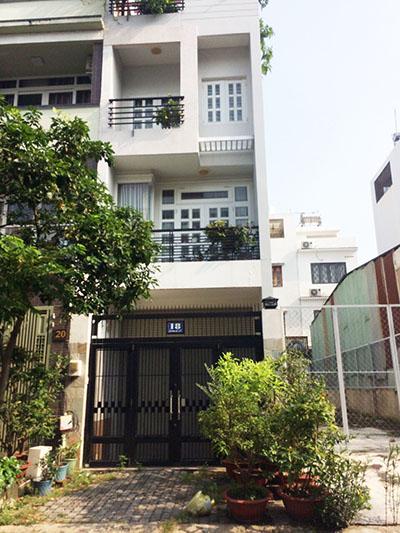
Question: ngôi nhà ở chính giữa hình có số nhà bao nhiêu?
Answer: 18